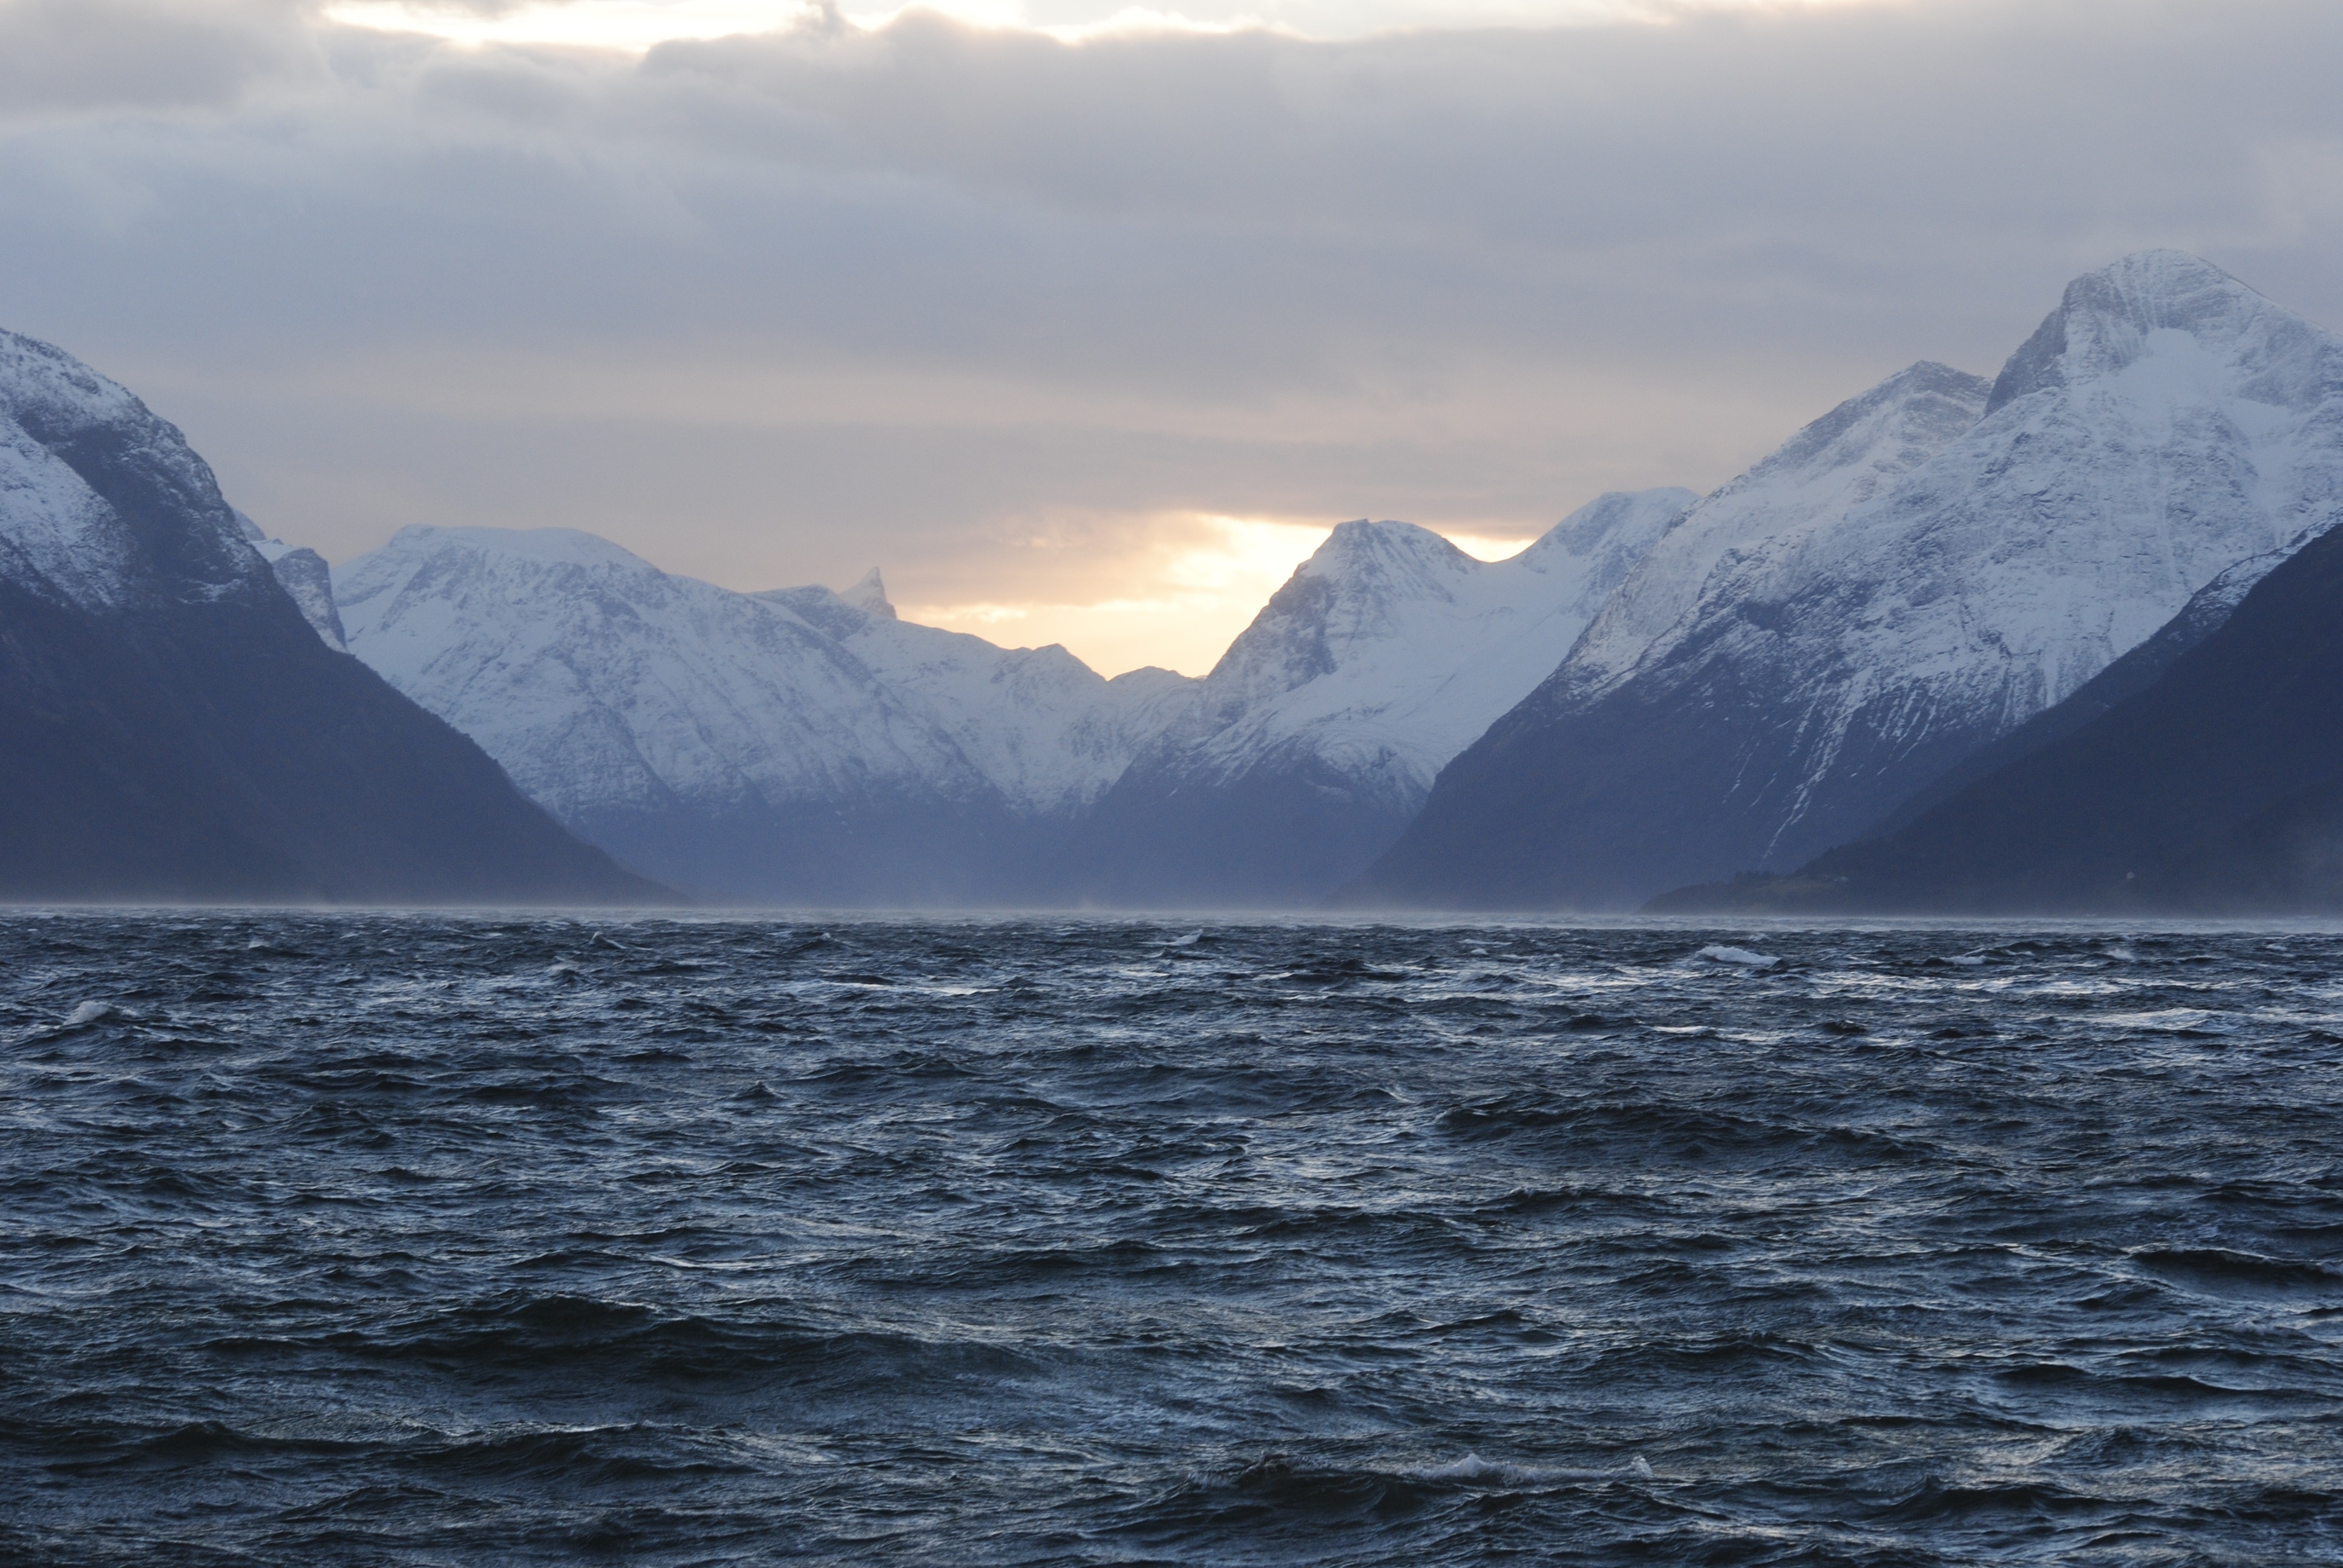
sea, ocean, mountain, winter, wave, lake, ice, glacier, weather, fjord, arctic, iceberg, loch, landform, arctic ocean, geographical feature, atmospheric phenomenon, glacial landform, wind wave, sea ice, hj rundfjorden, storfjorden